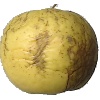
Label: golden_apple